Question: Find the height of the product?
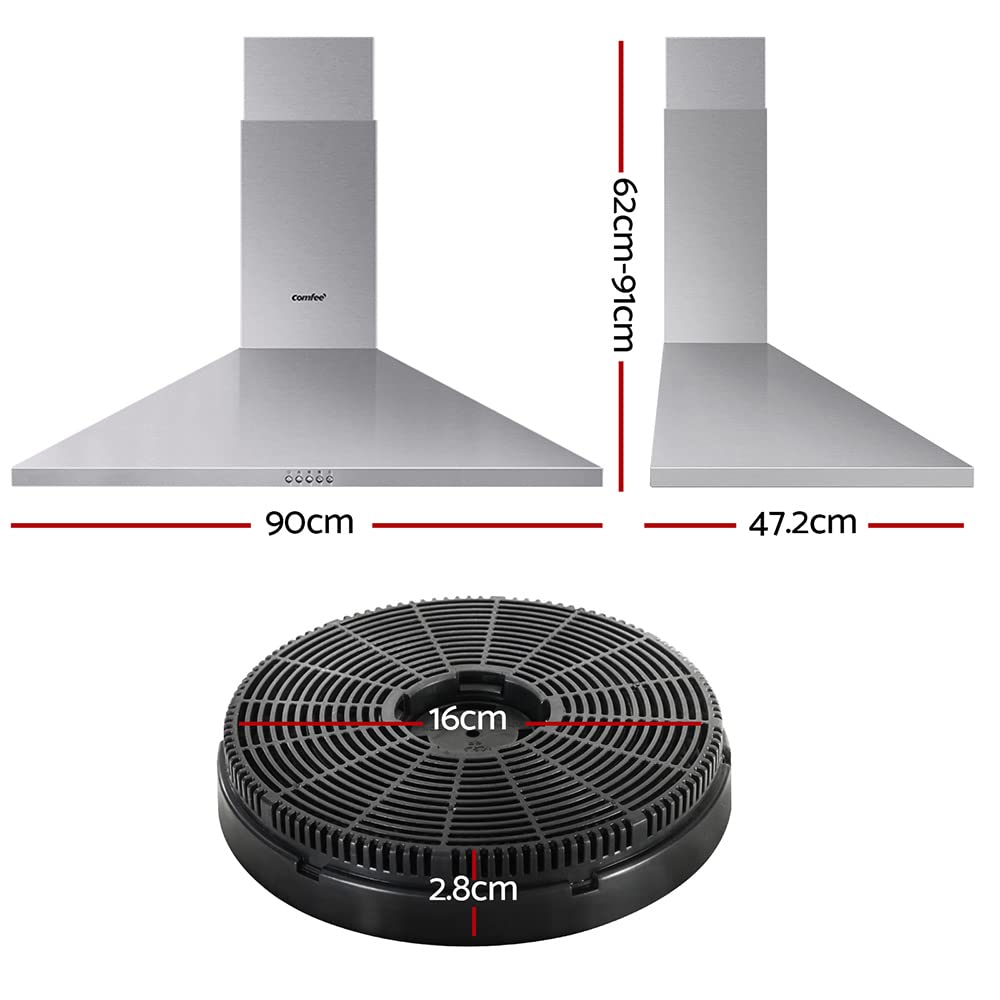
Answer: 62.0 centimetre